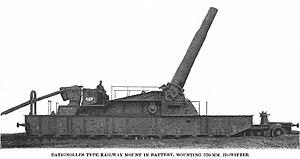
L'artillerie lourde sur voie ferrée a été créée afin d'utiliser des canons de très gros calibre à une époque où les solutions sur route ne permettaient pas de transporter des masses importantes. Les canons et mortiers sur rail permettaient de tirer des calibres importants. L'artillerie lourde sur voie ferrée a majoritairement été employée pendant les Première et Seconde Guerre mondiale.